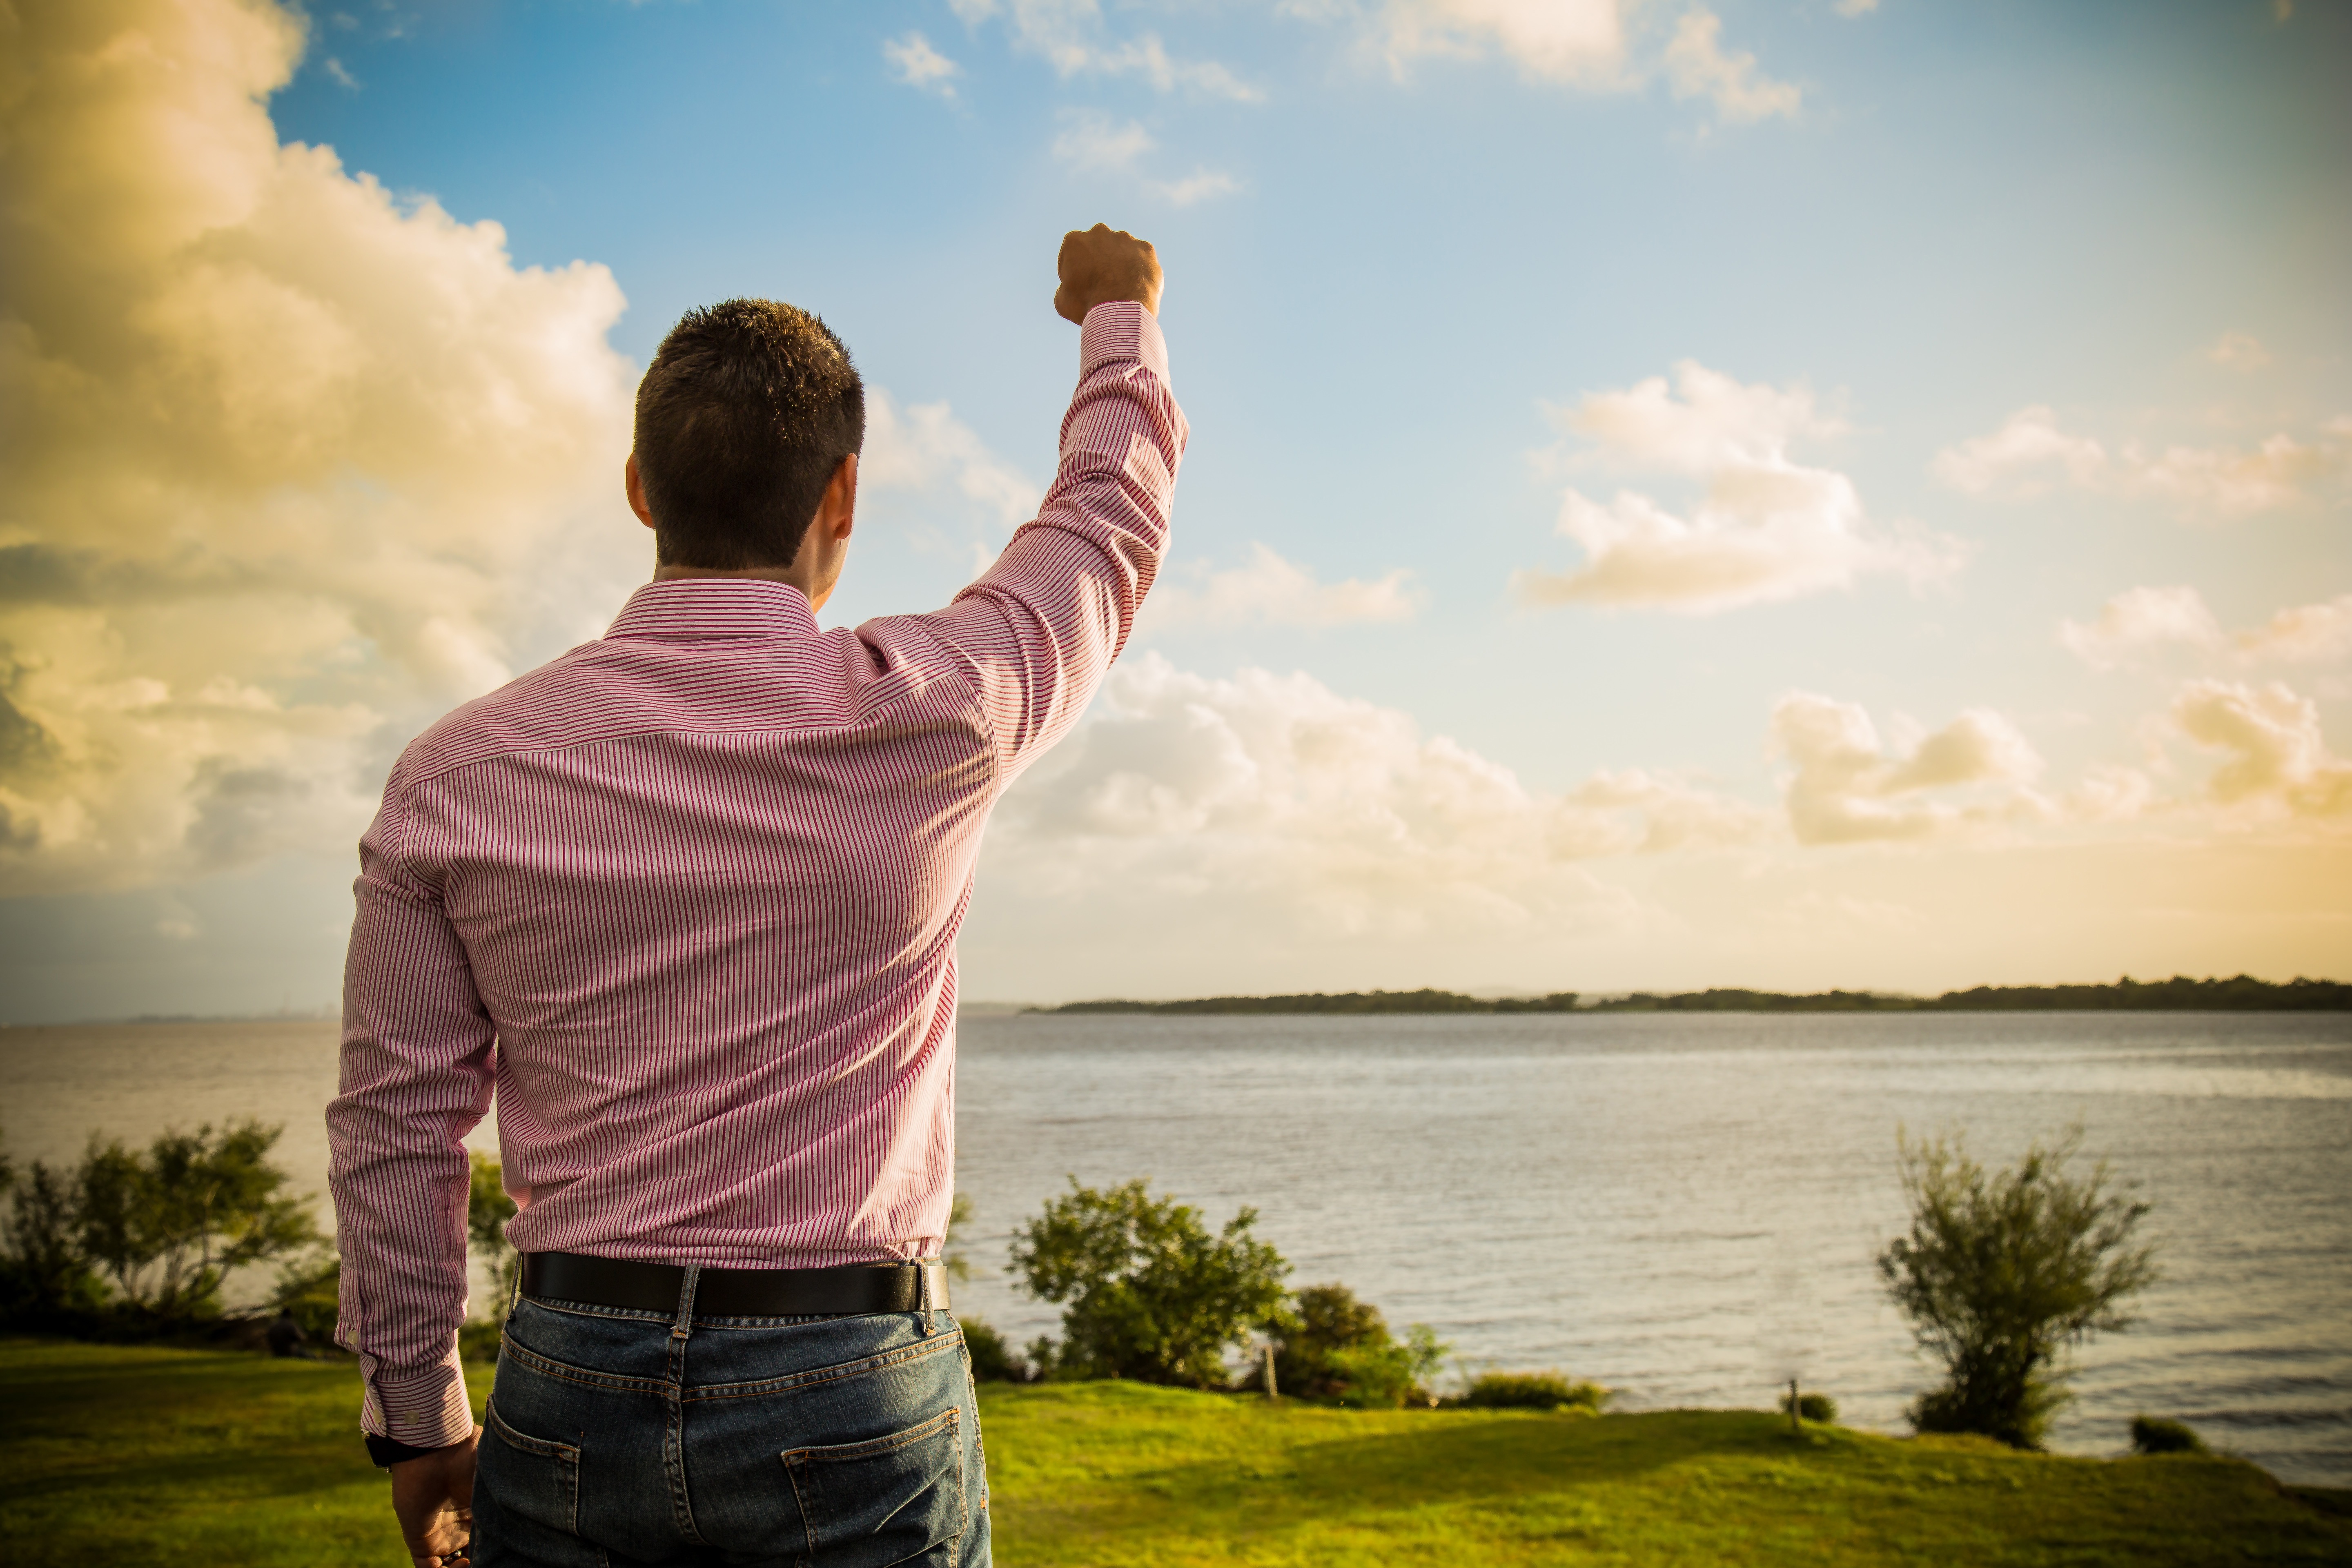
man, sunset, sunlight, morning, vacation, romance, photograph, none, emotion, nothing